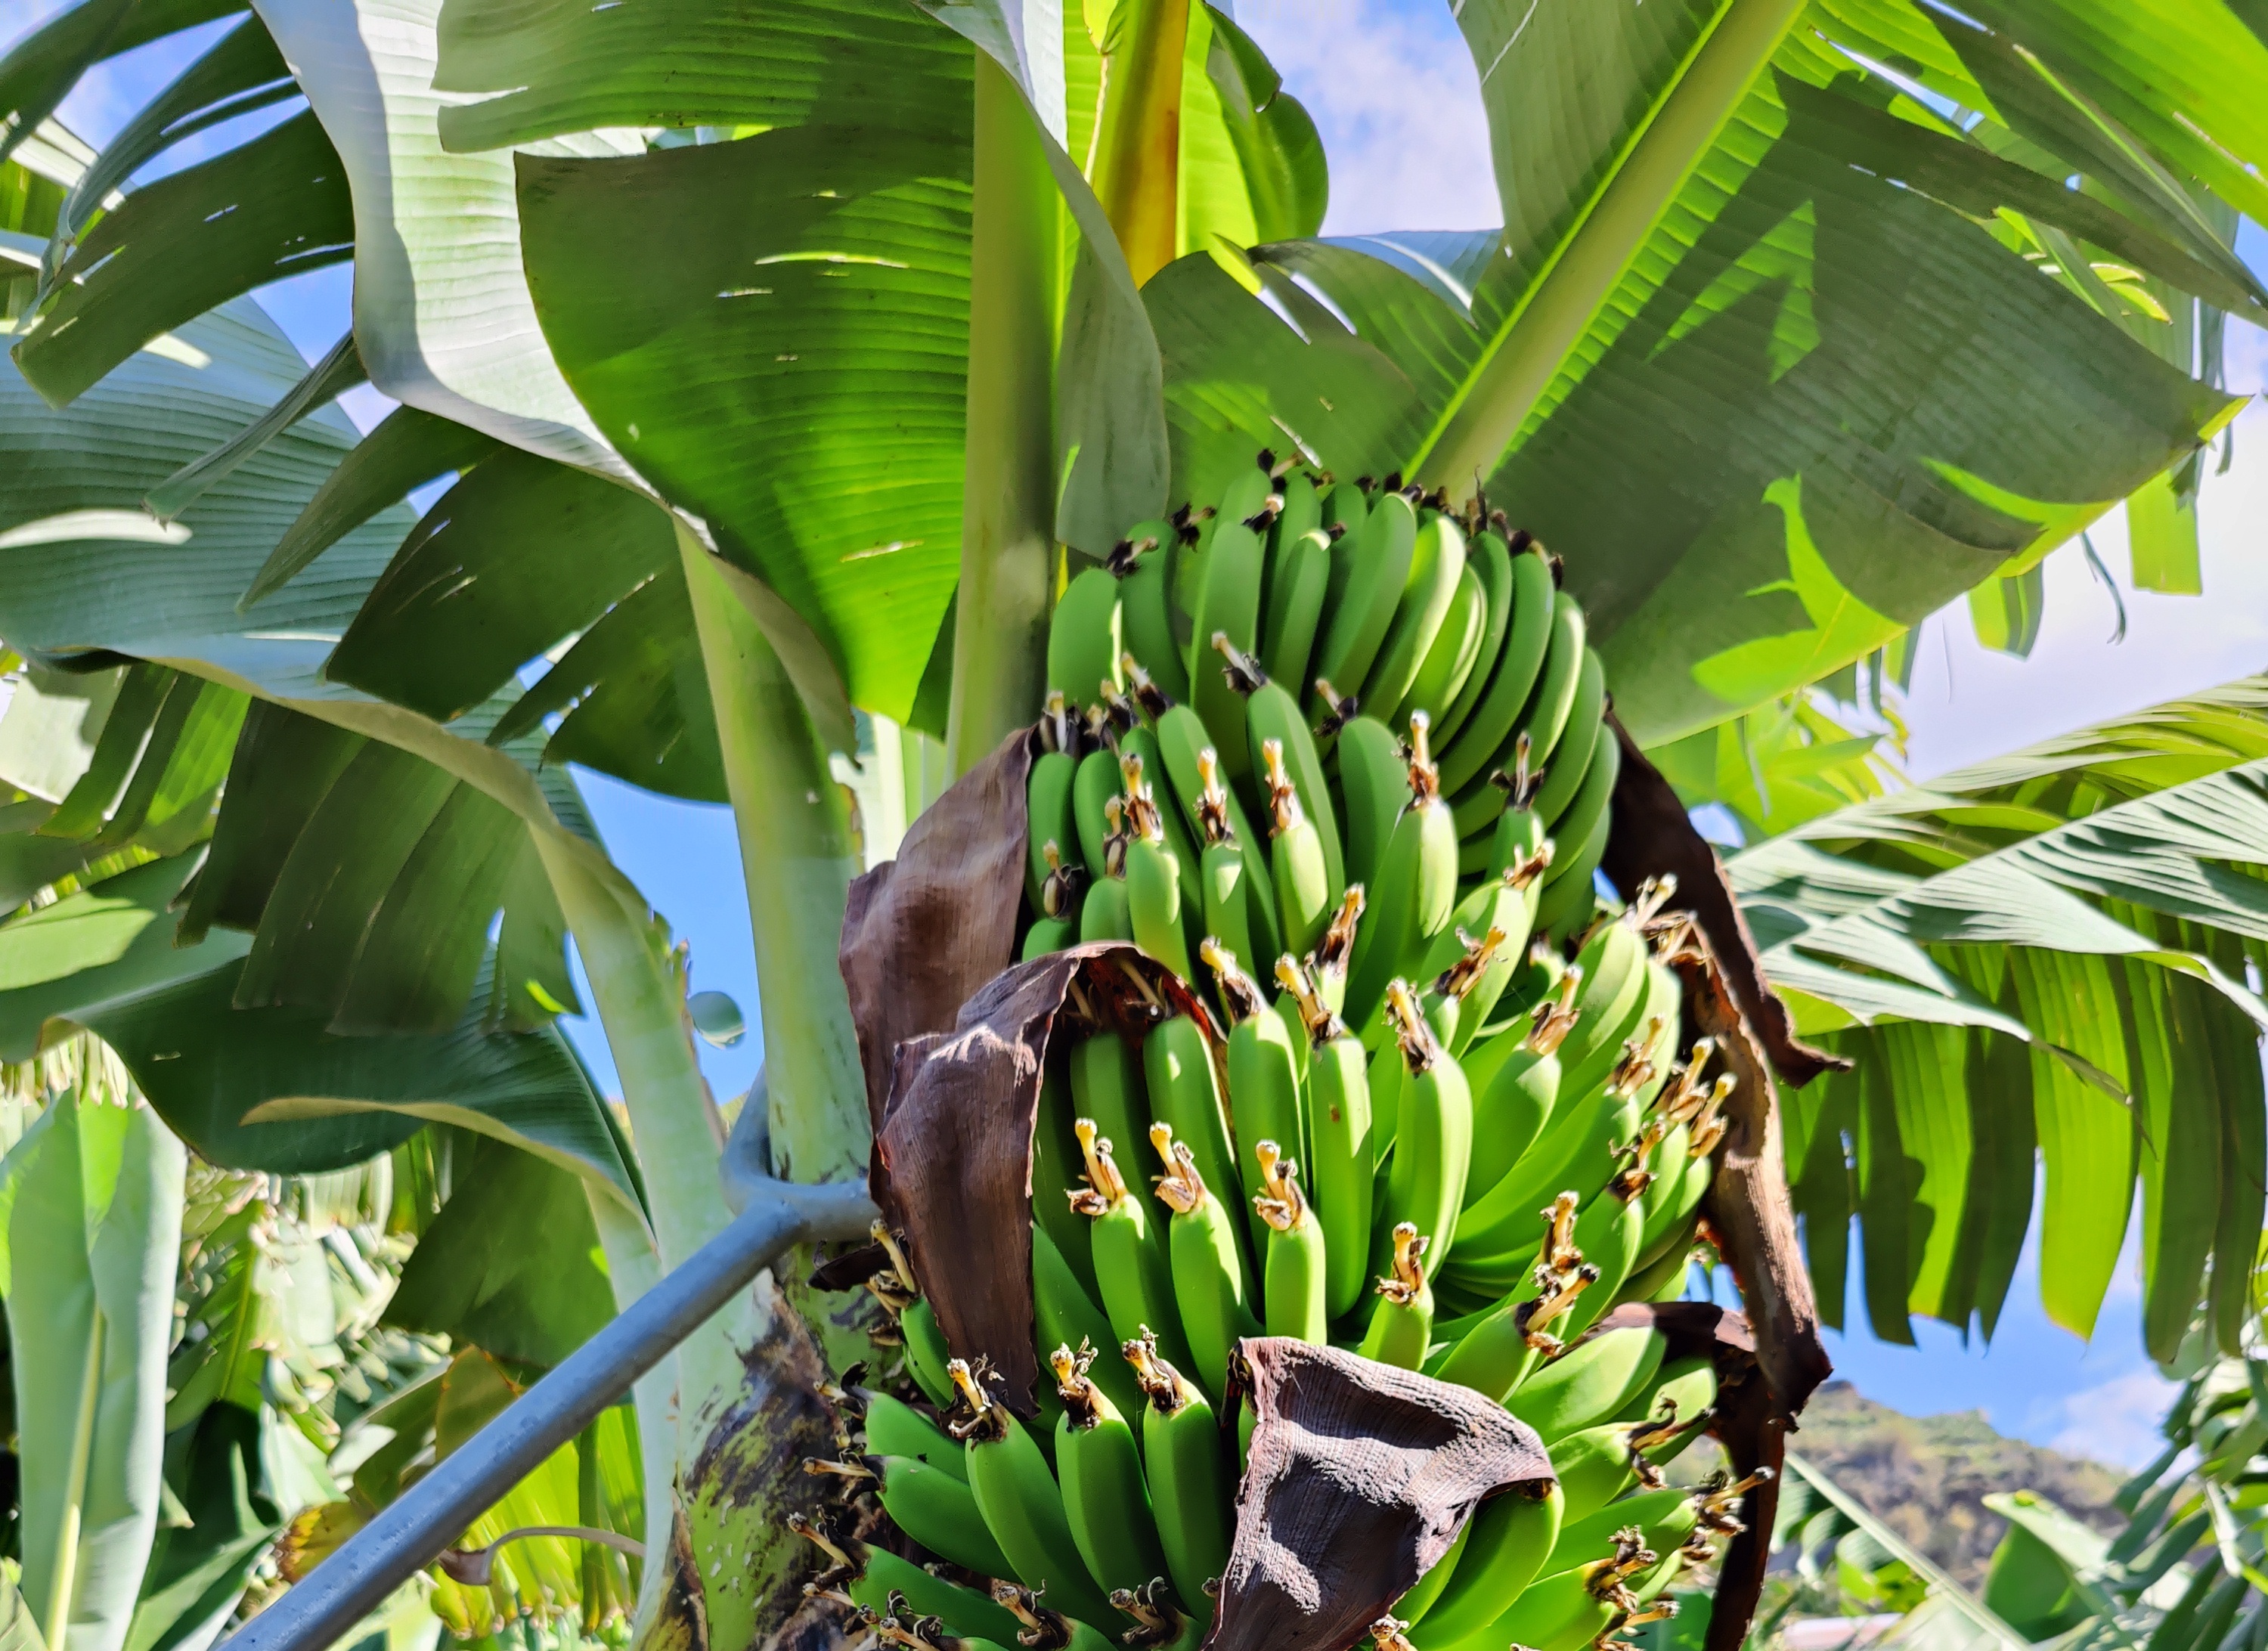
Label: Keep